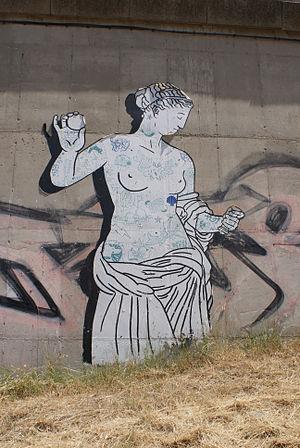
Graphe papier représentant la Vénus d'Arles, sur le flanc de la rocade d'Arles, à proximité immédiate du Musée de l'Arles Antique dont la Vénus d'Arles est l'emblème, au moment de l'exposition «
La Vénus d'Arles est une sculpture en marbre dégagée en 1651, lors de la fouille des vestiges romains proches du théâtre antique d'Arles. Elle représente probablement la déesse Aphrodite. À l'époque de sa découverte elle fut l'antique de référence, mais aujourd'hui la restauration effectuée par Girardon au XVIIᵉ siècle suscite des réserves bien que sa portée ait été très exagérée. À ce titre, elle témoigne de l'évolution de la science archéologique. Alors qu'il s'agit vraisemblablement d'une copie romaine, elle constitue l'une des traces majeures de la sculpture du second classicisme grec rattachée à l'œuvre de Praxitèle. On lui reconnaît d'être un type iconographique pour certaines répliques et statues semblables. Elle pourrait être l'une des sources d'inspiration du mythe de l'Arlésienne.